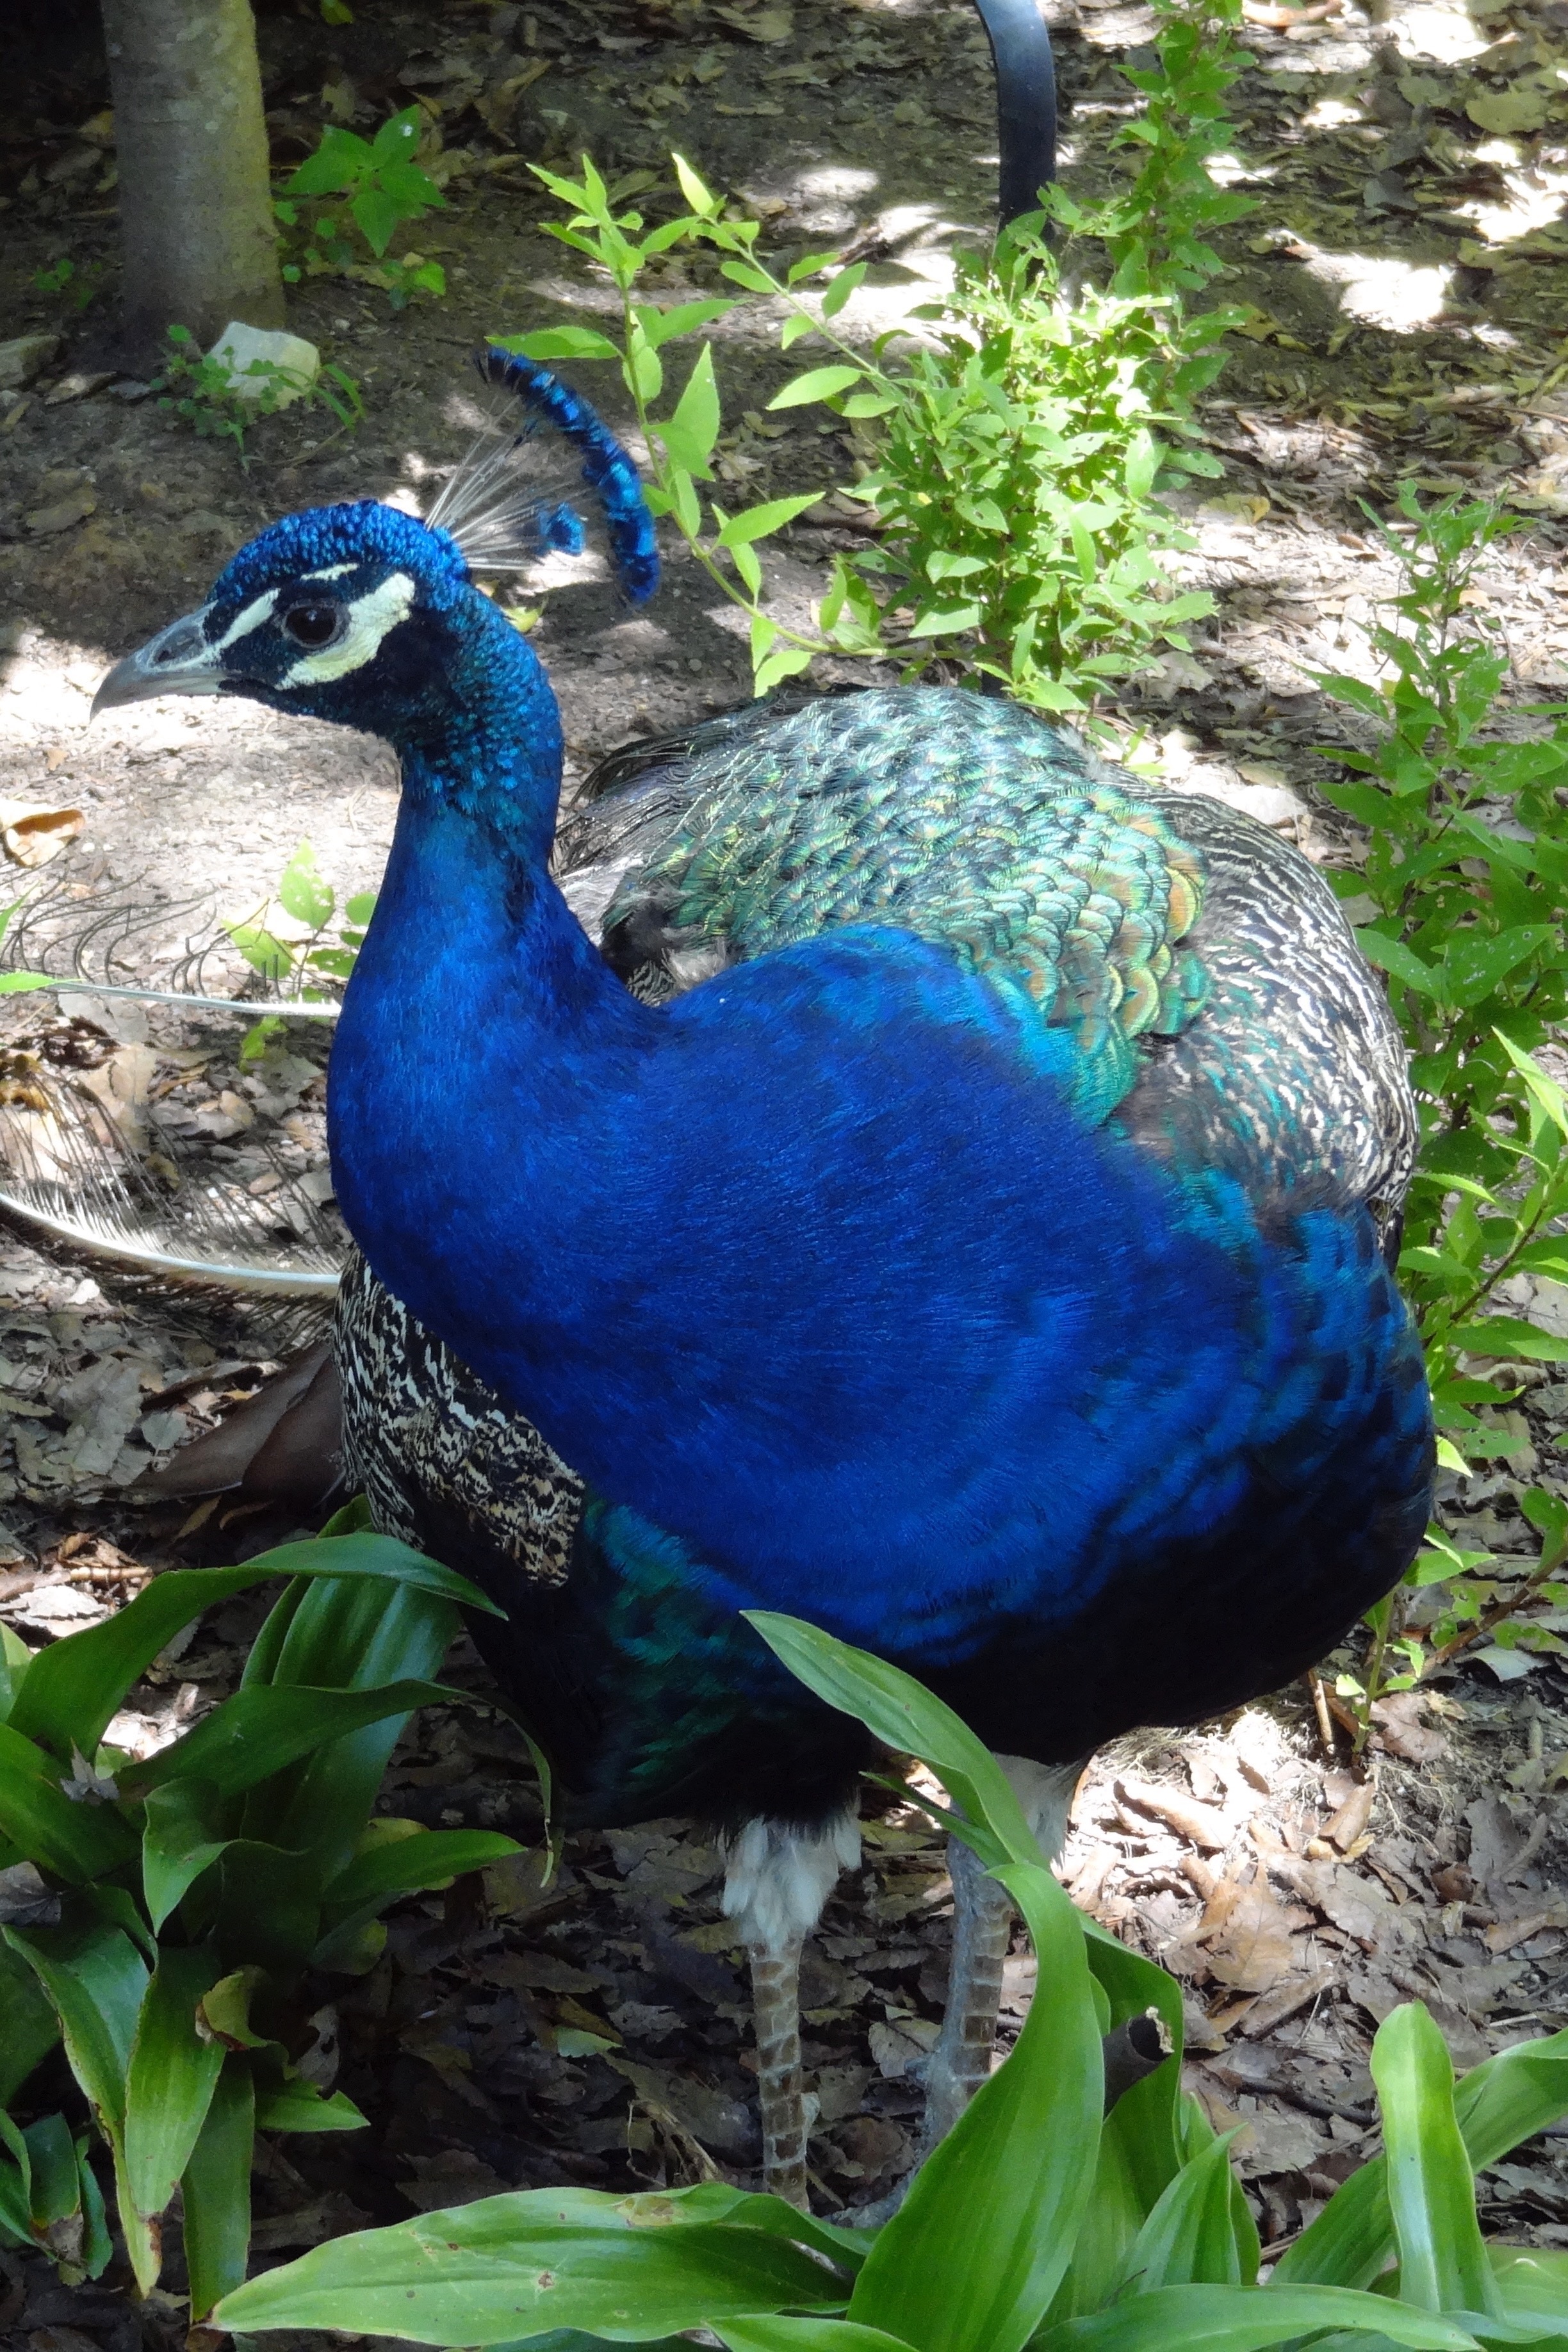
bird, animal, wildlife, zoo, green, blue, garden, fowl, fauna, peacock, crest, feathers, galliformes, peafowl, phasianidae, domesticated turkey